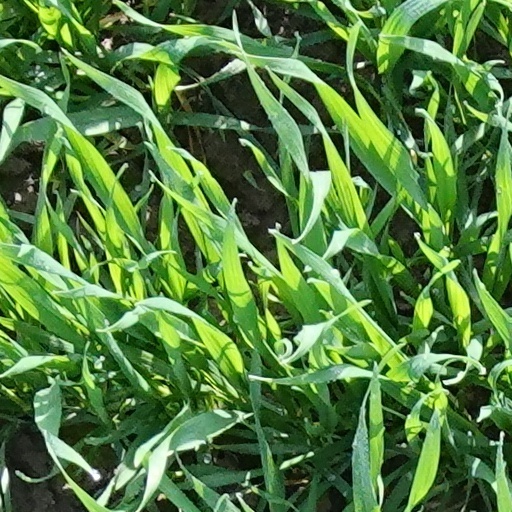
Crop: wheat